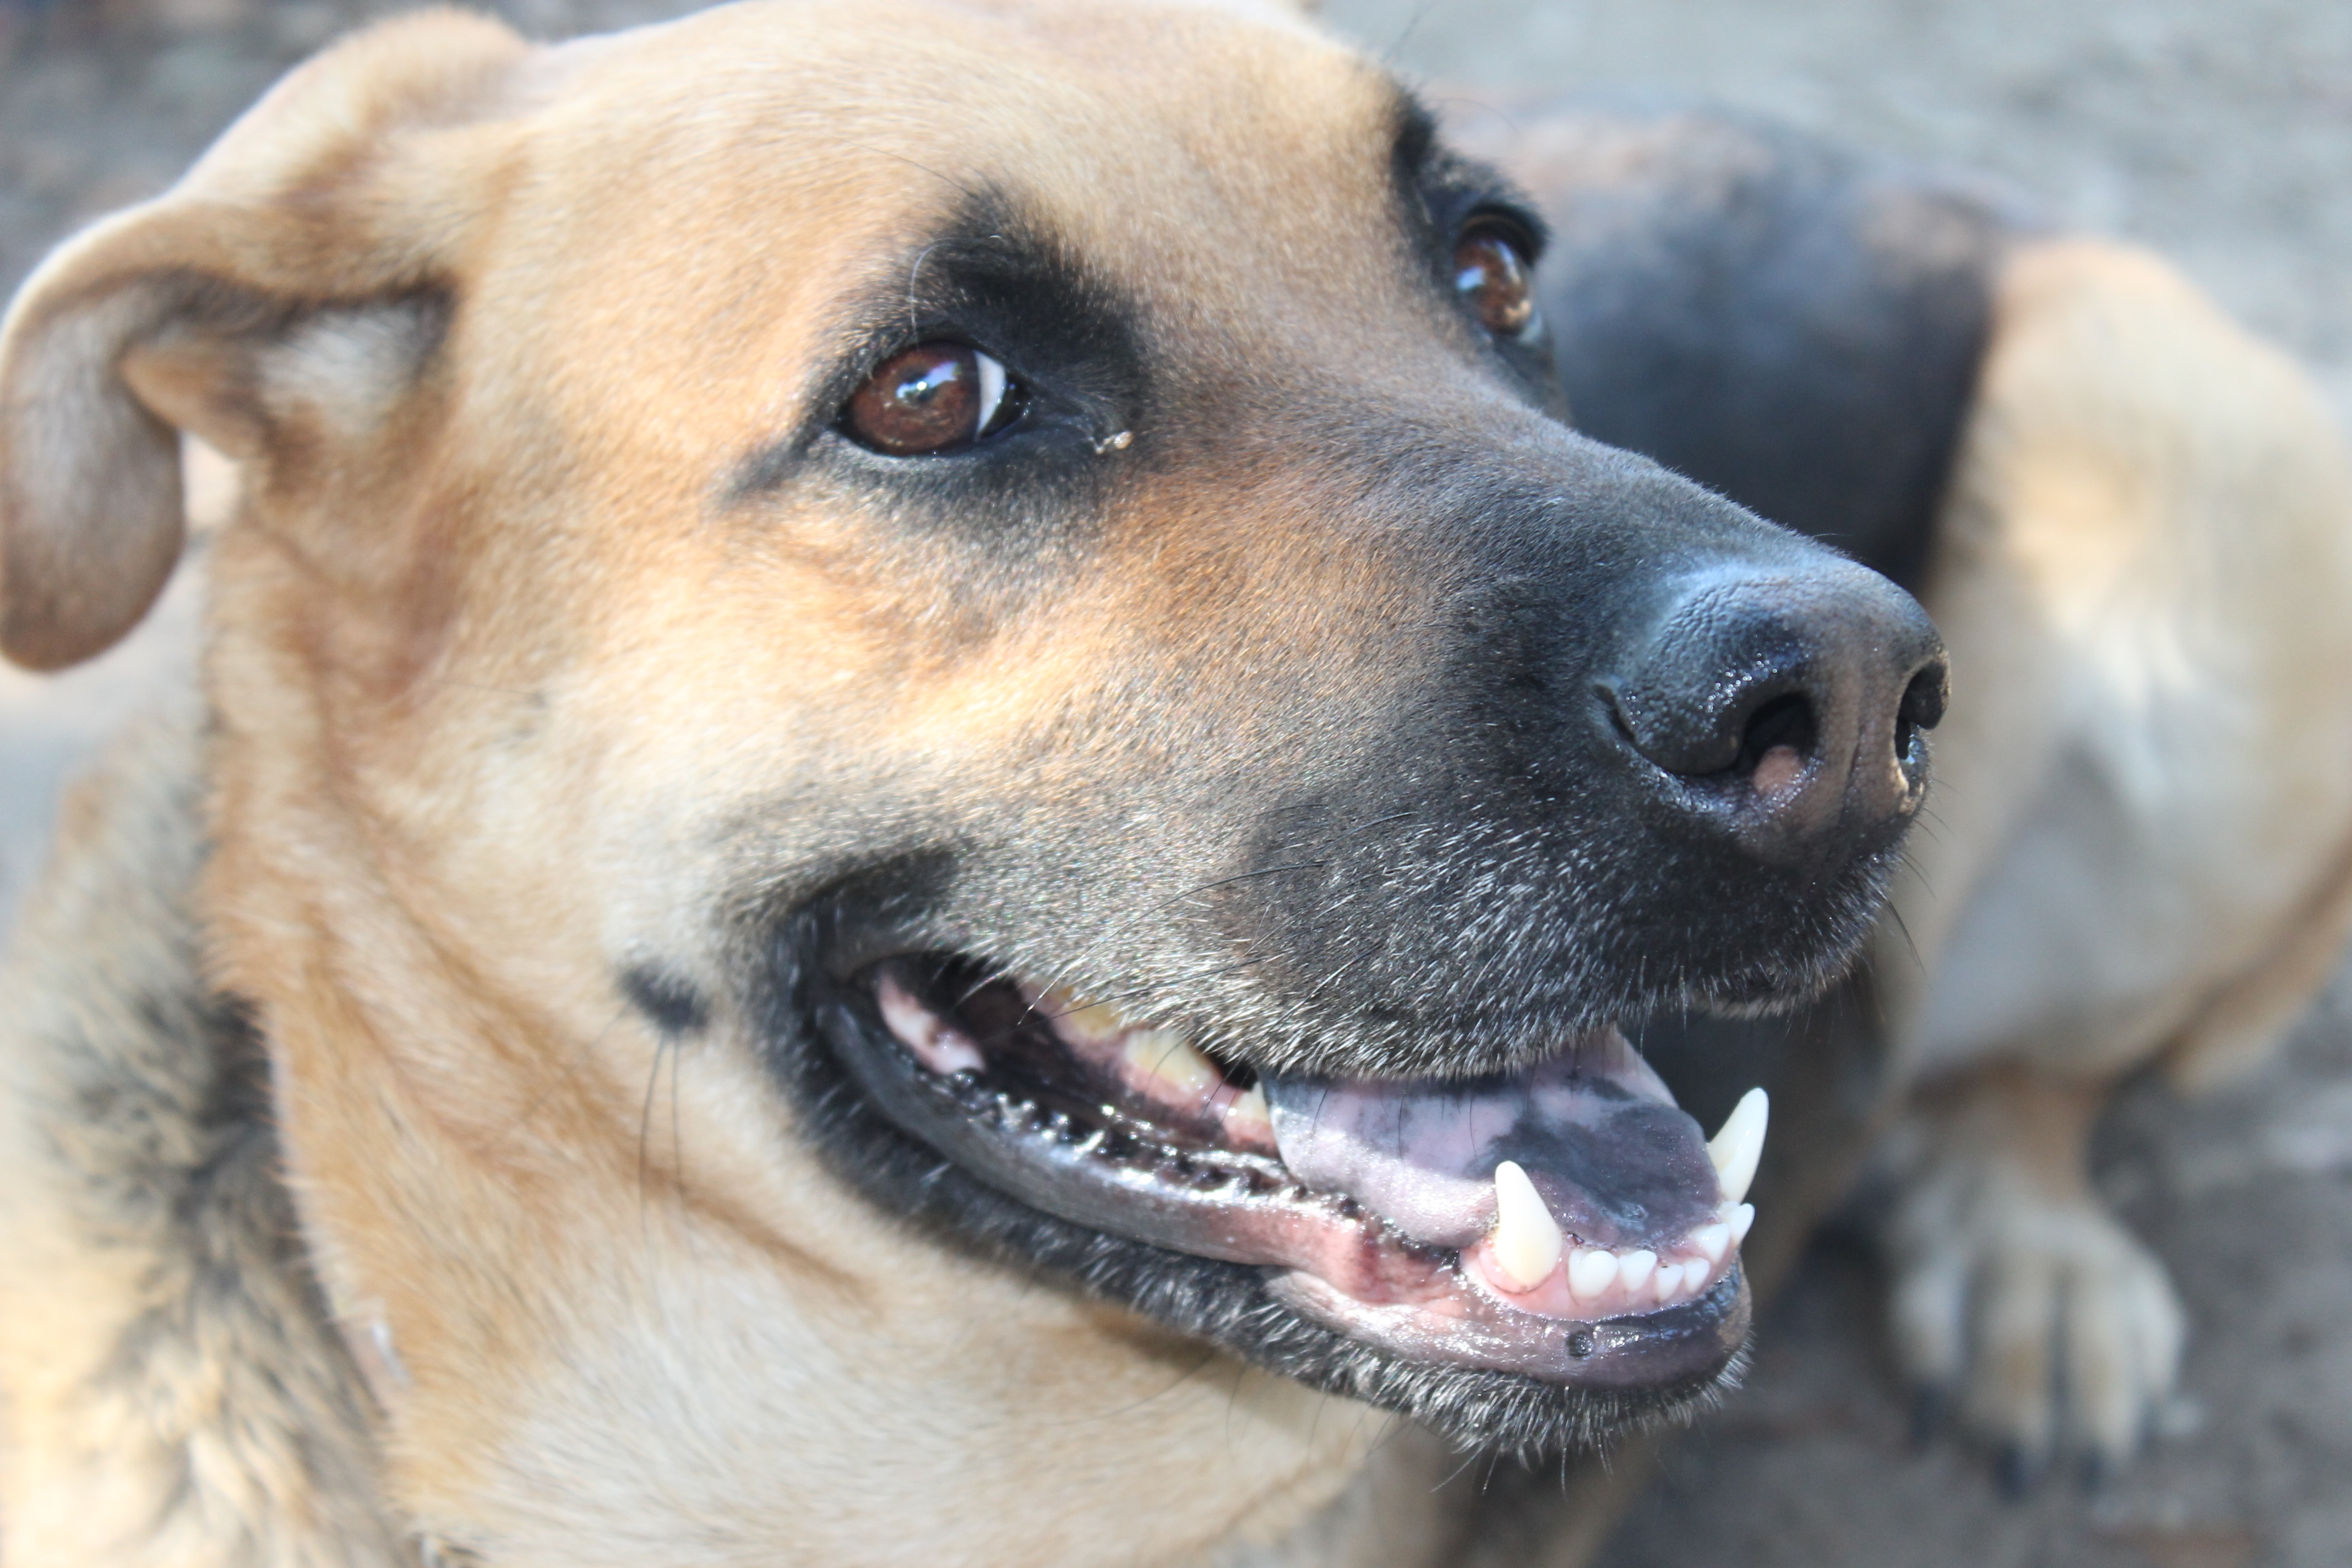
dog, animal, canine, pet, mammal, german shepherd, shepherd, vertebrate, domestic, german, dog breed, breed, doggy, animal shelter, korean jindo dog, street dog, dog like mammal, dog breed group, dog crossbreeds, black mouth cur, broholmer